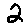
Label: 2